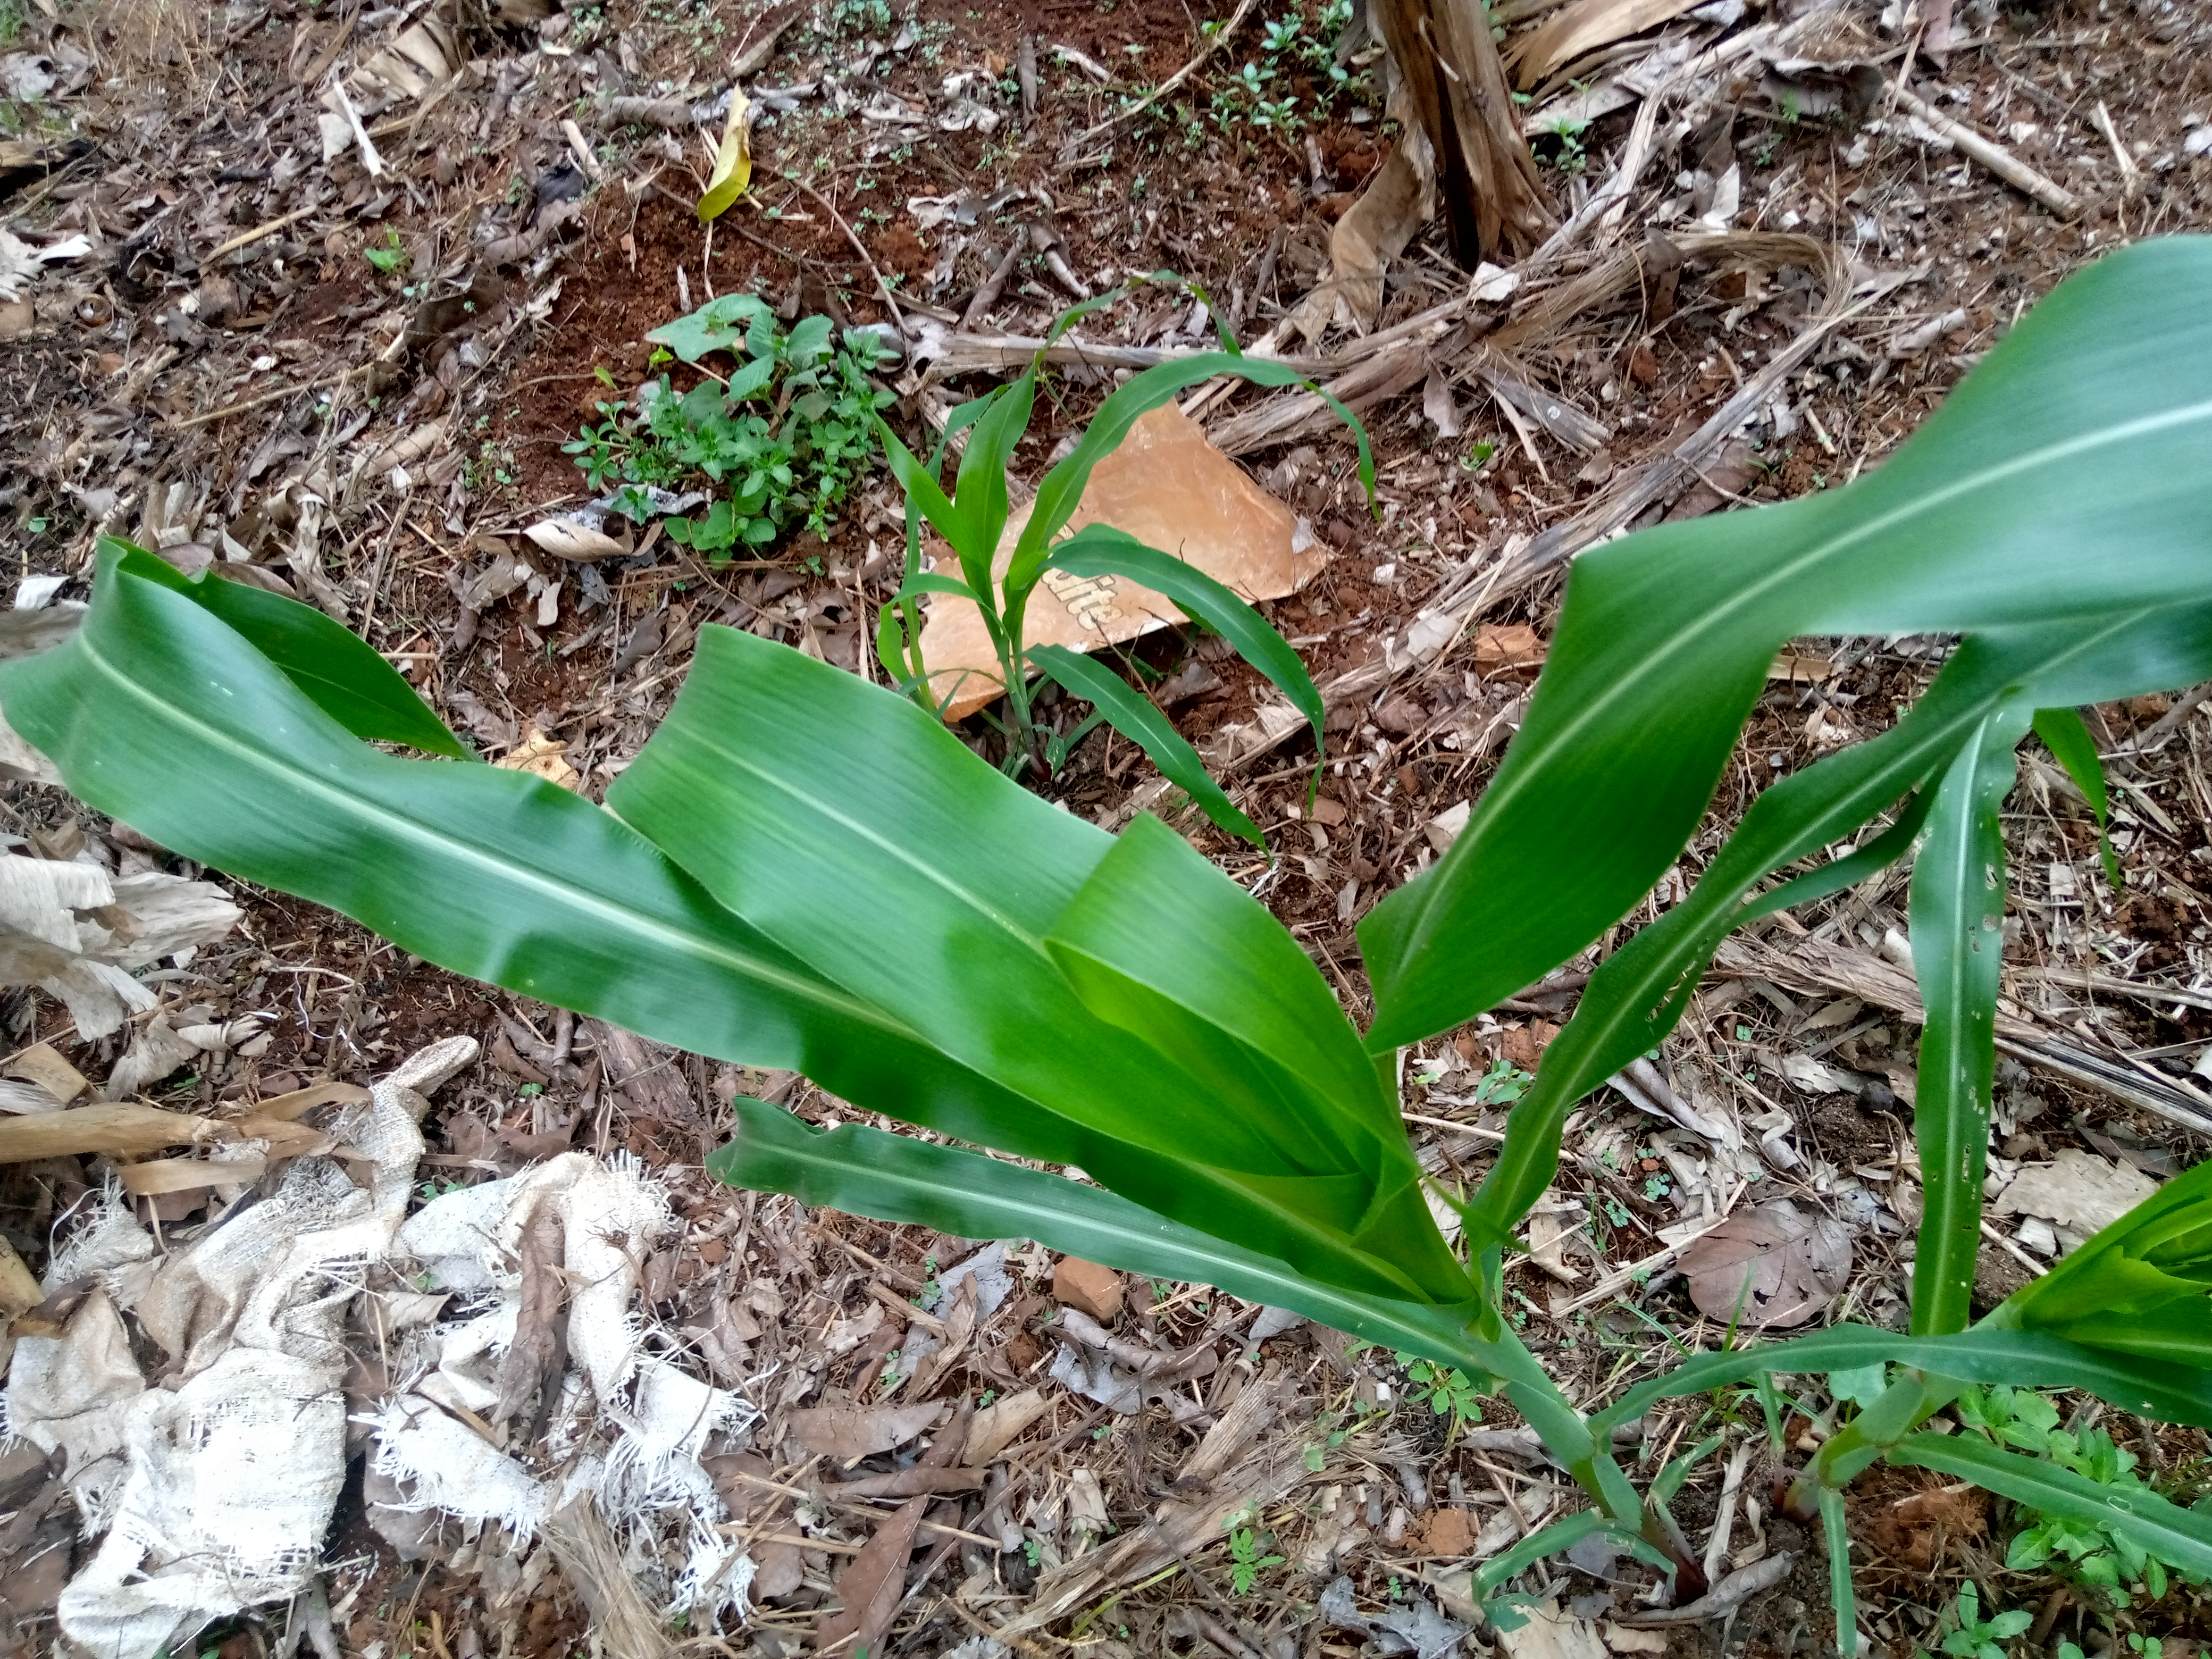
Label: healthy